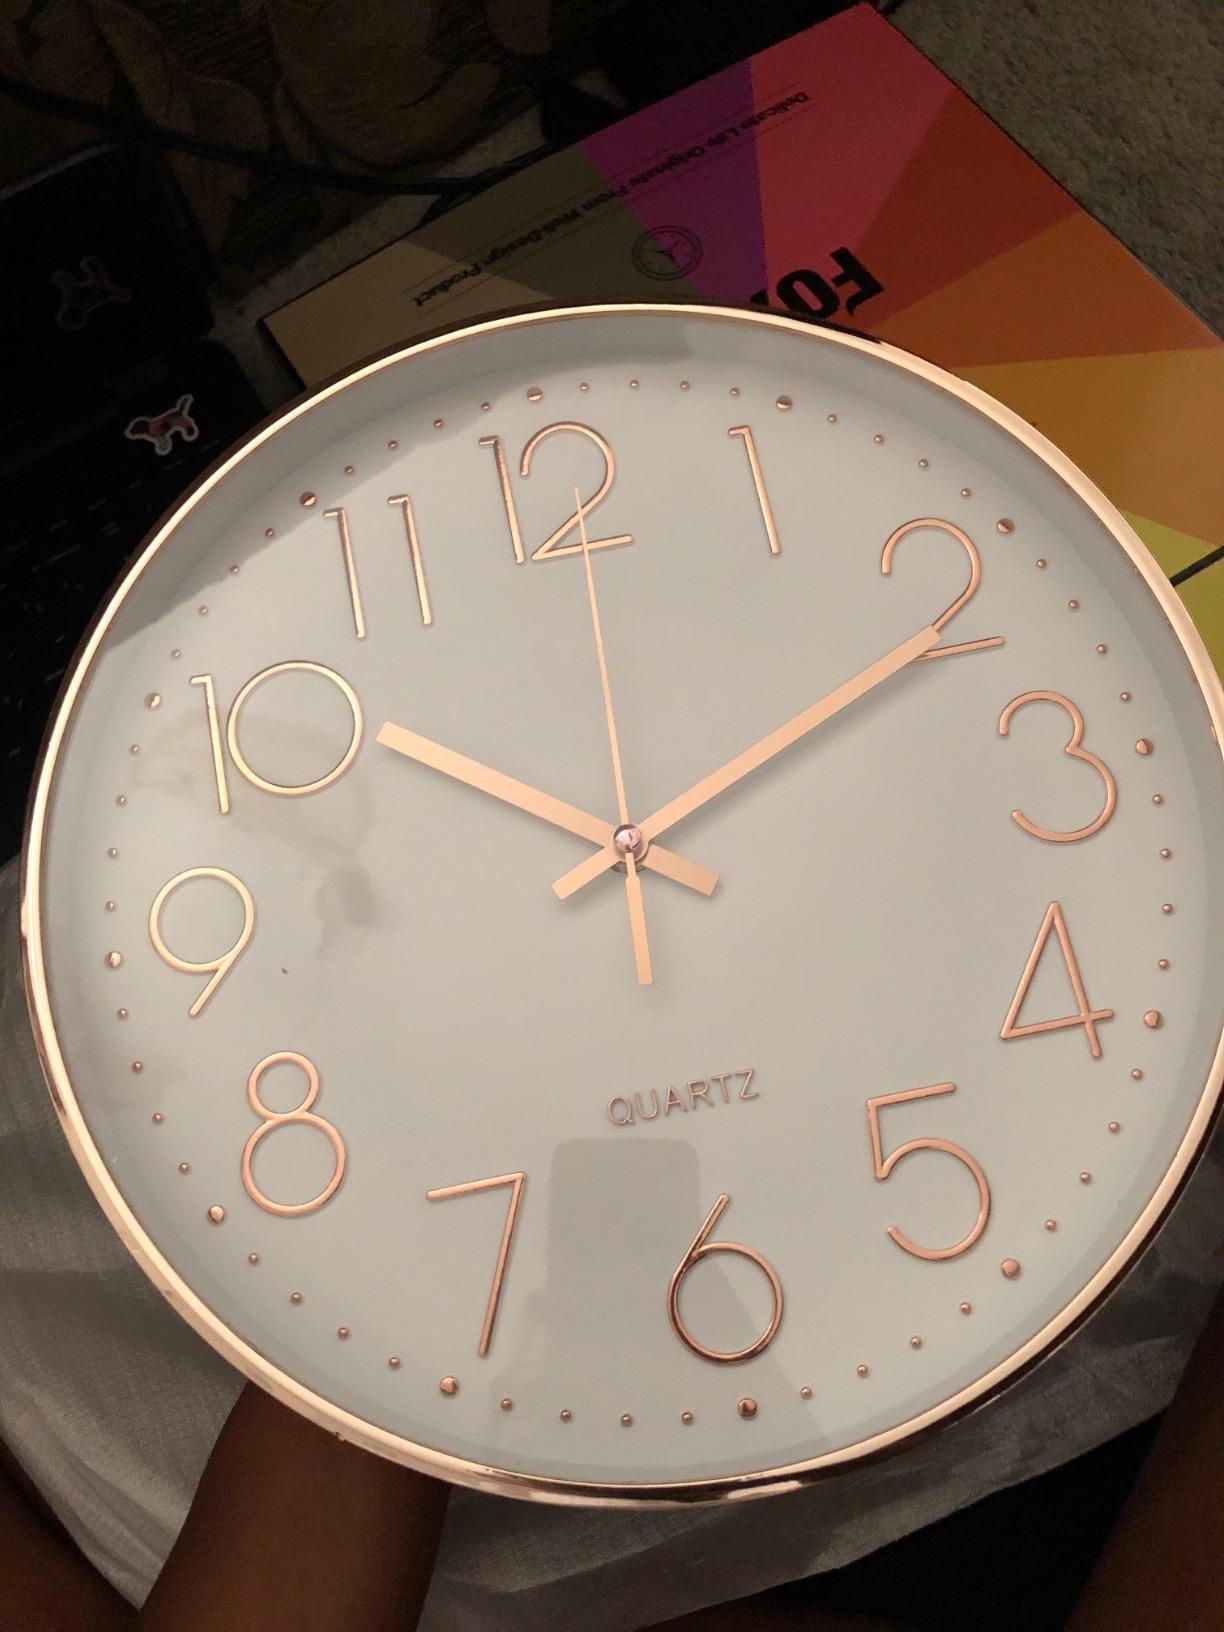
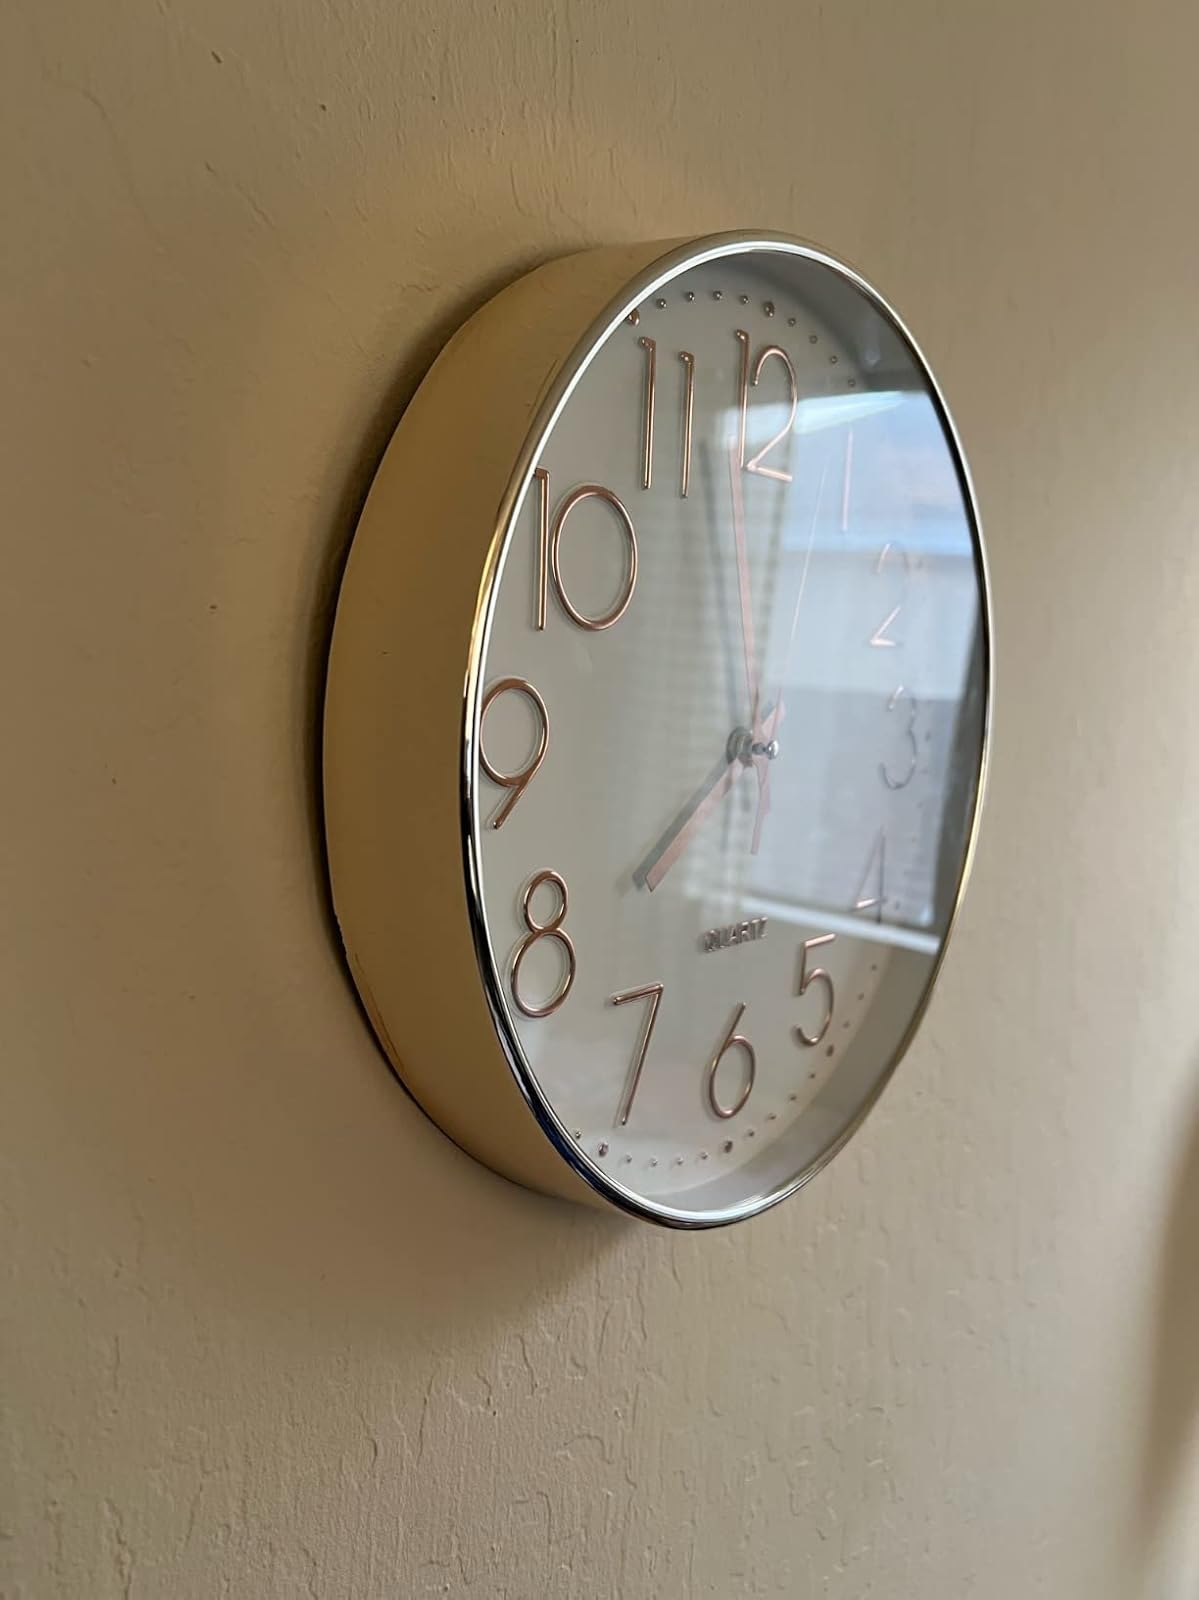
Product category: clock
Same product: yes